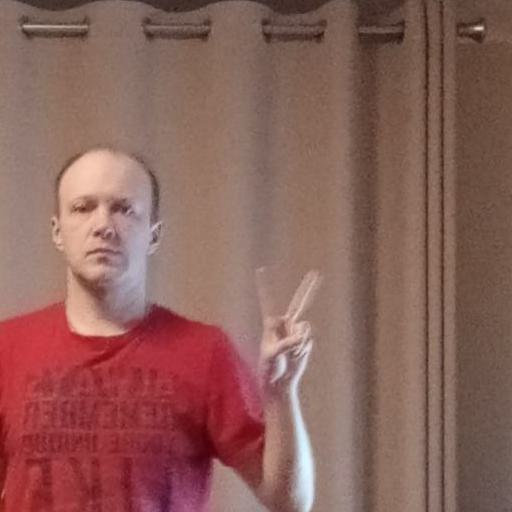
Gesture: peace